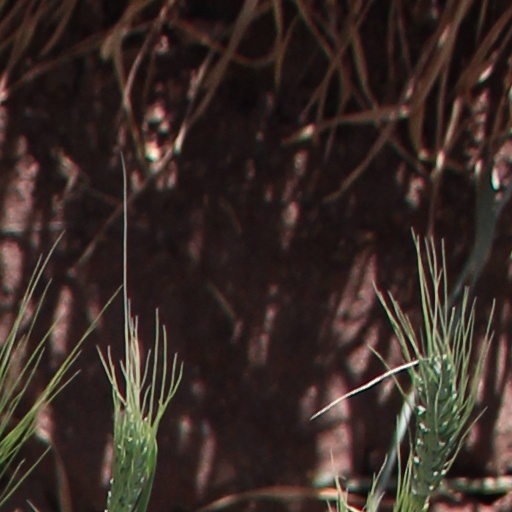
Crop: wheat